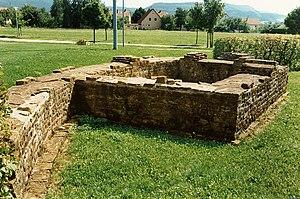
Le Fort romain Unterböbingen, Baden-Wurttemberg, Allemagne. Русский: Римский Форт Unterböbingen, Бадена-Württemberg, Германии.